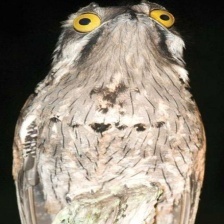
Species: GREAT POTOO
Scientific name: NYCTIBIUS GRANDIS